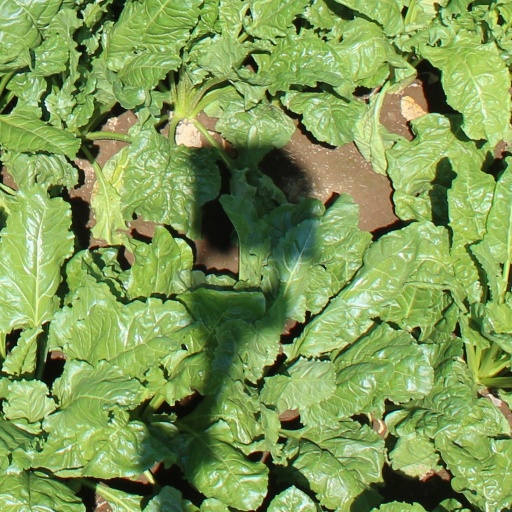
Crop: sugar beet